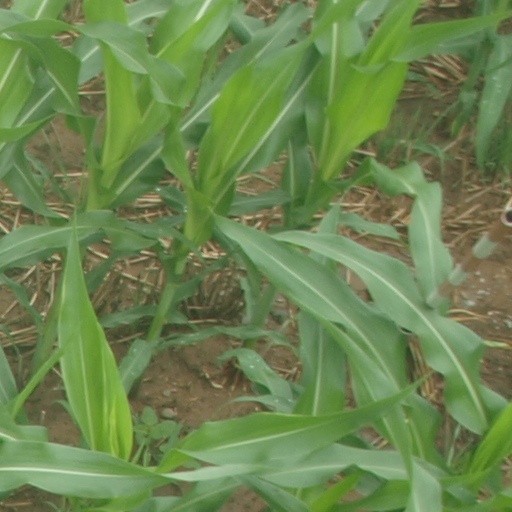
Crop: maize; corn